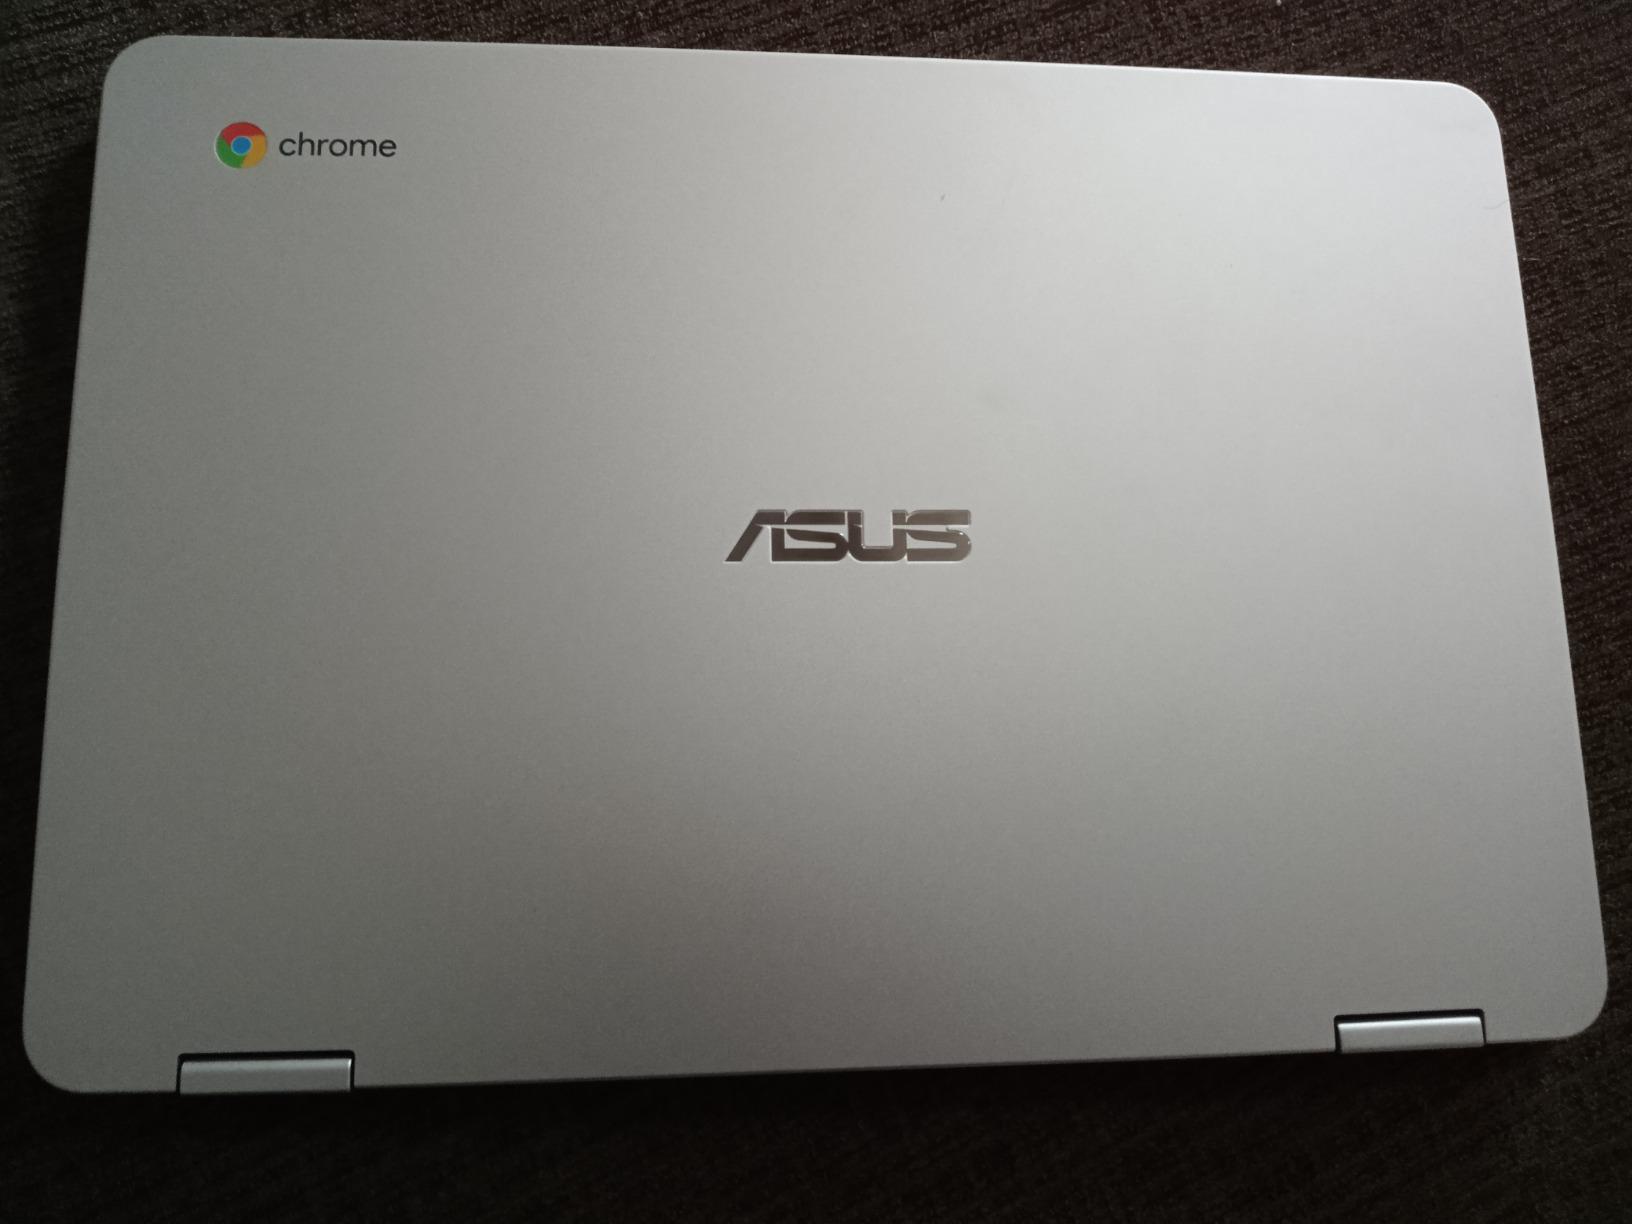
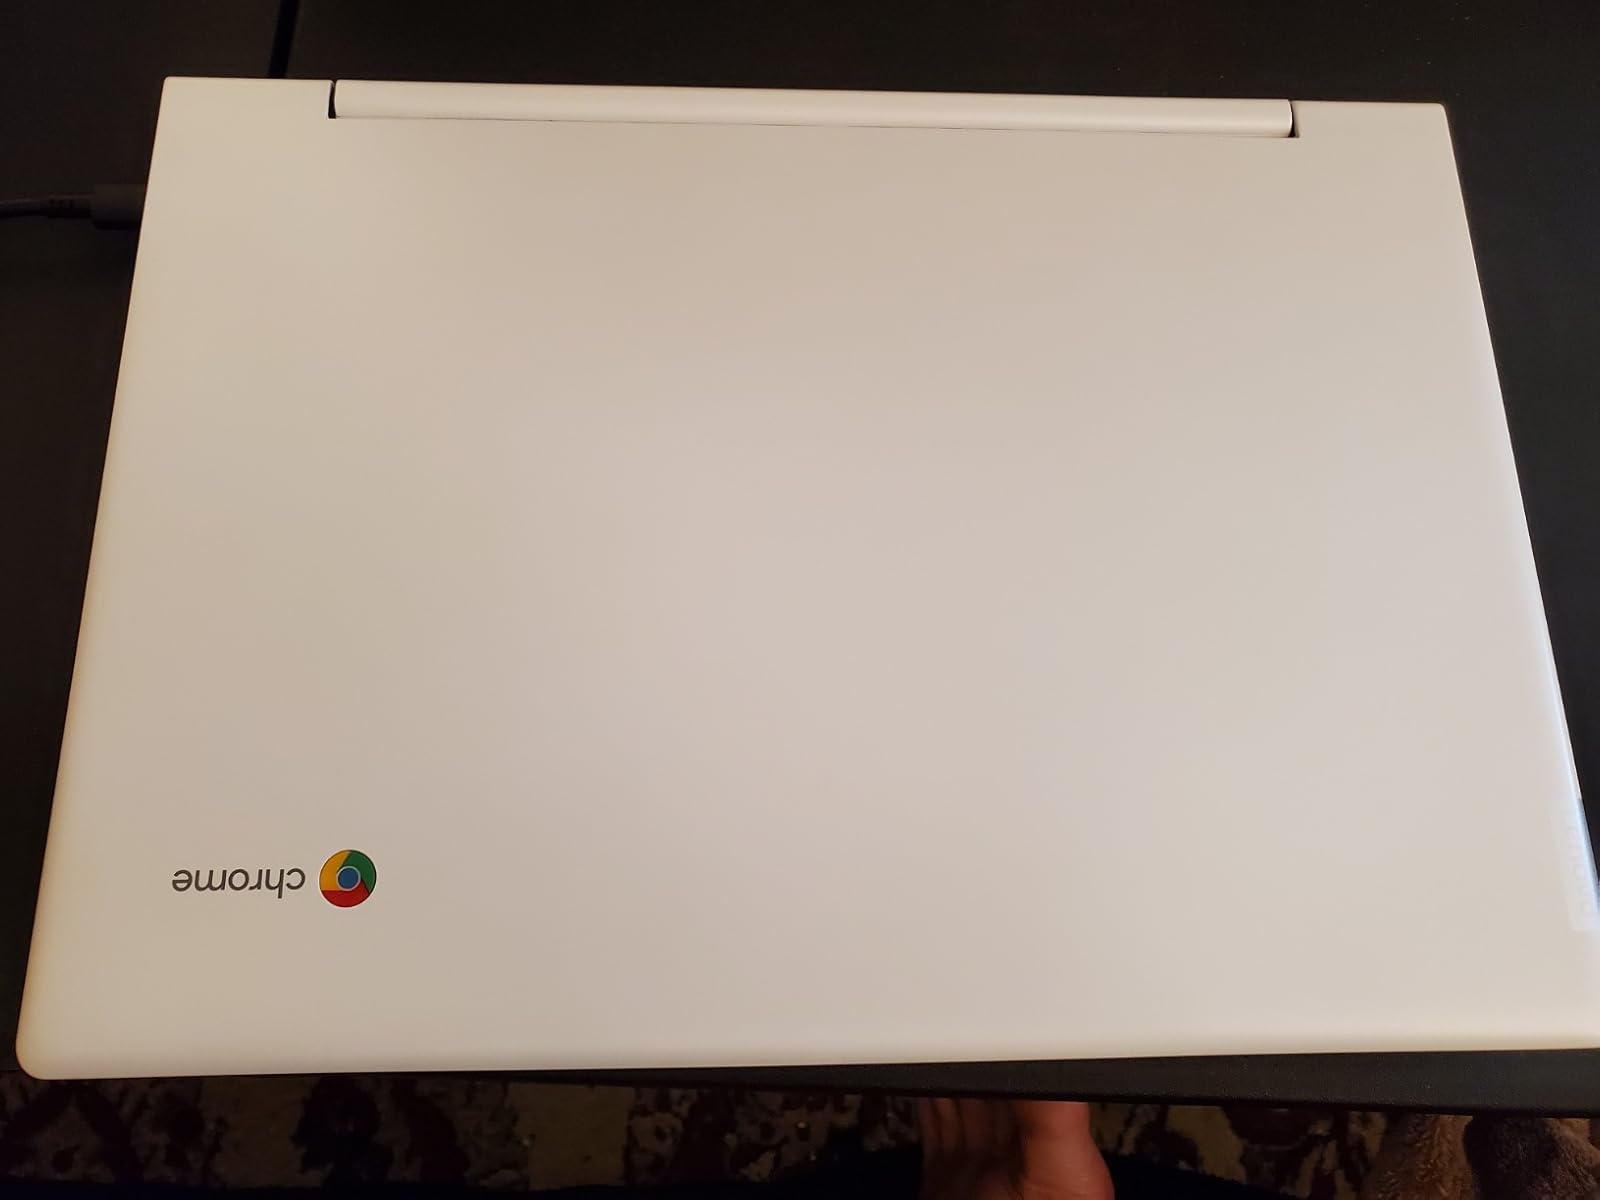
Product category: laptop
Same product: no